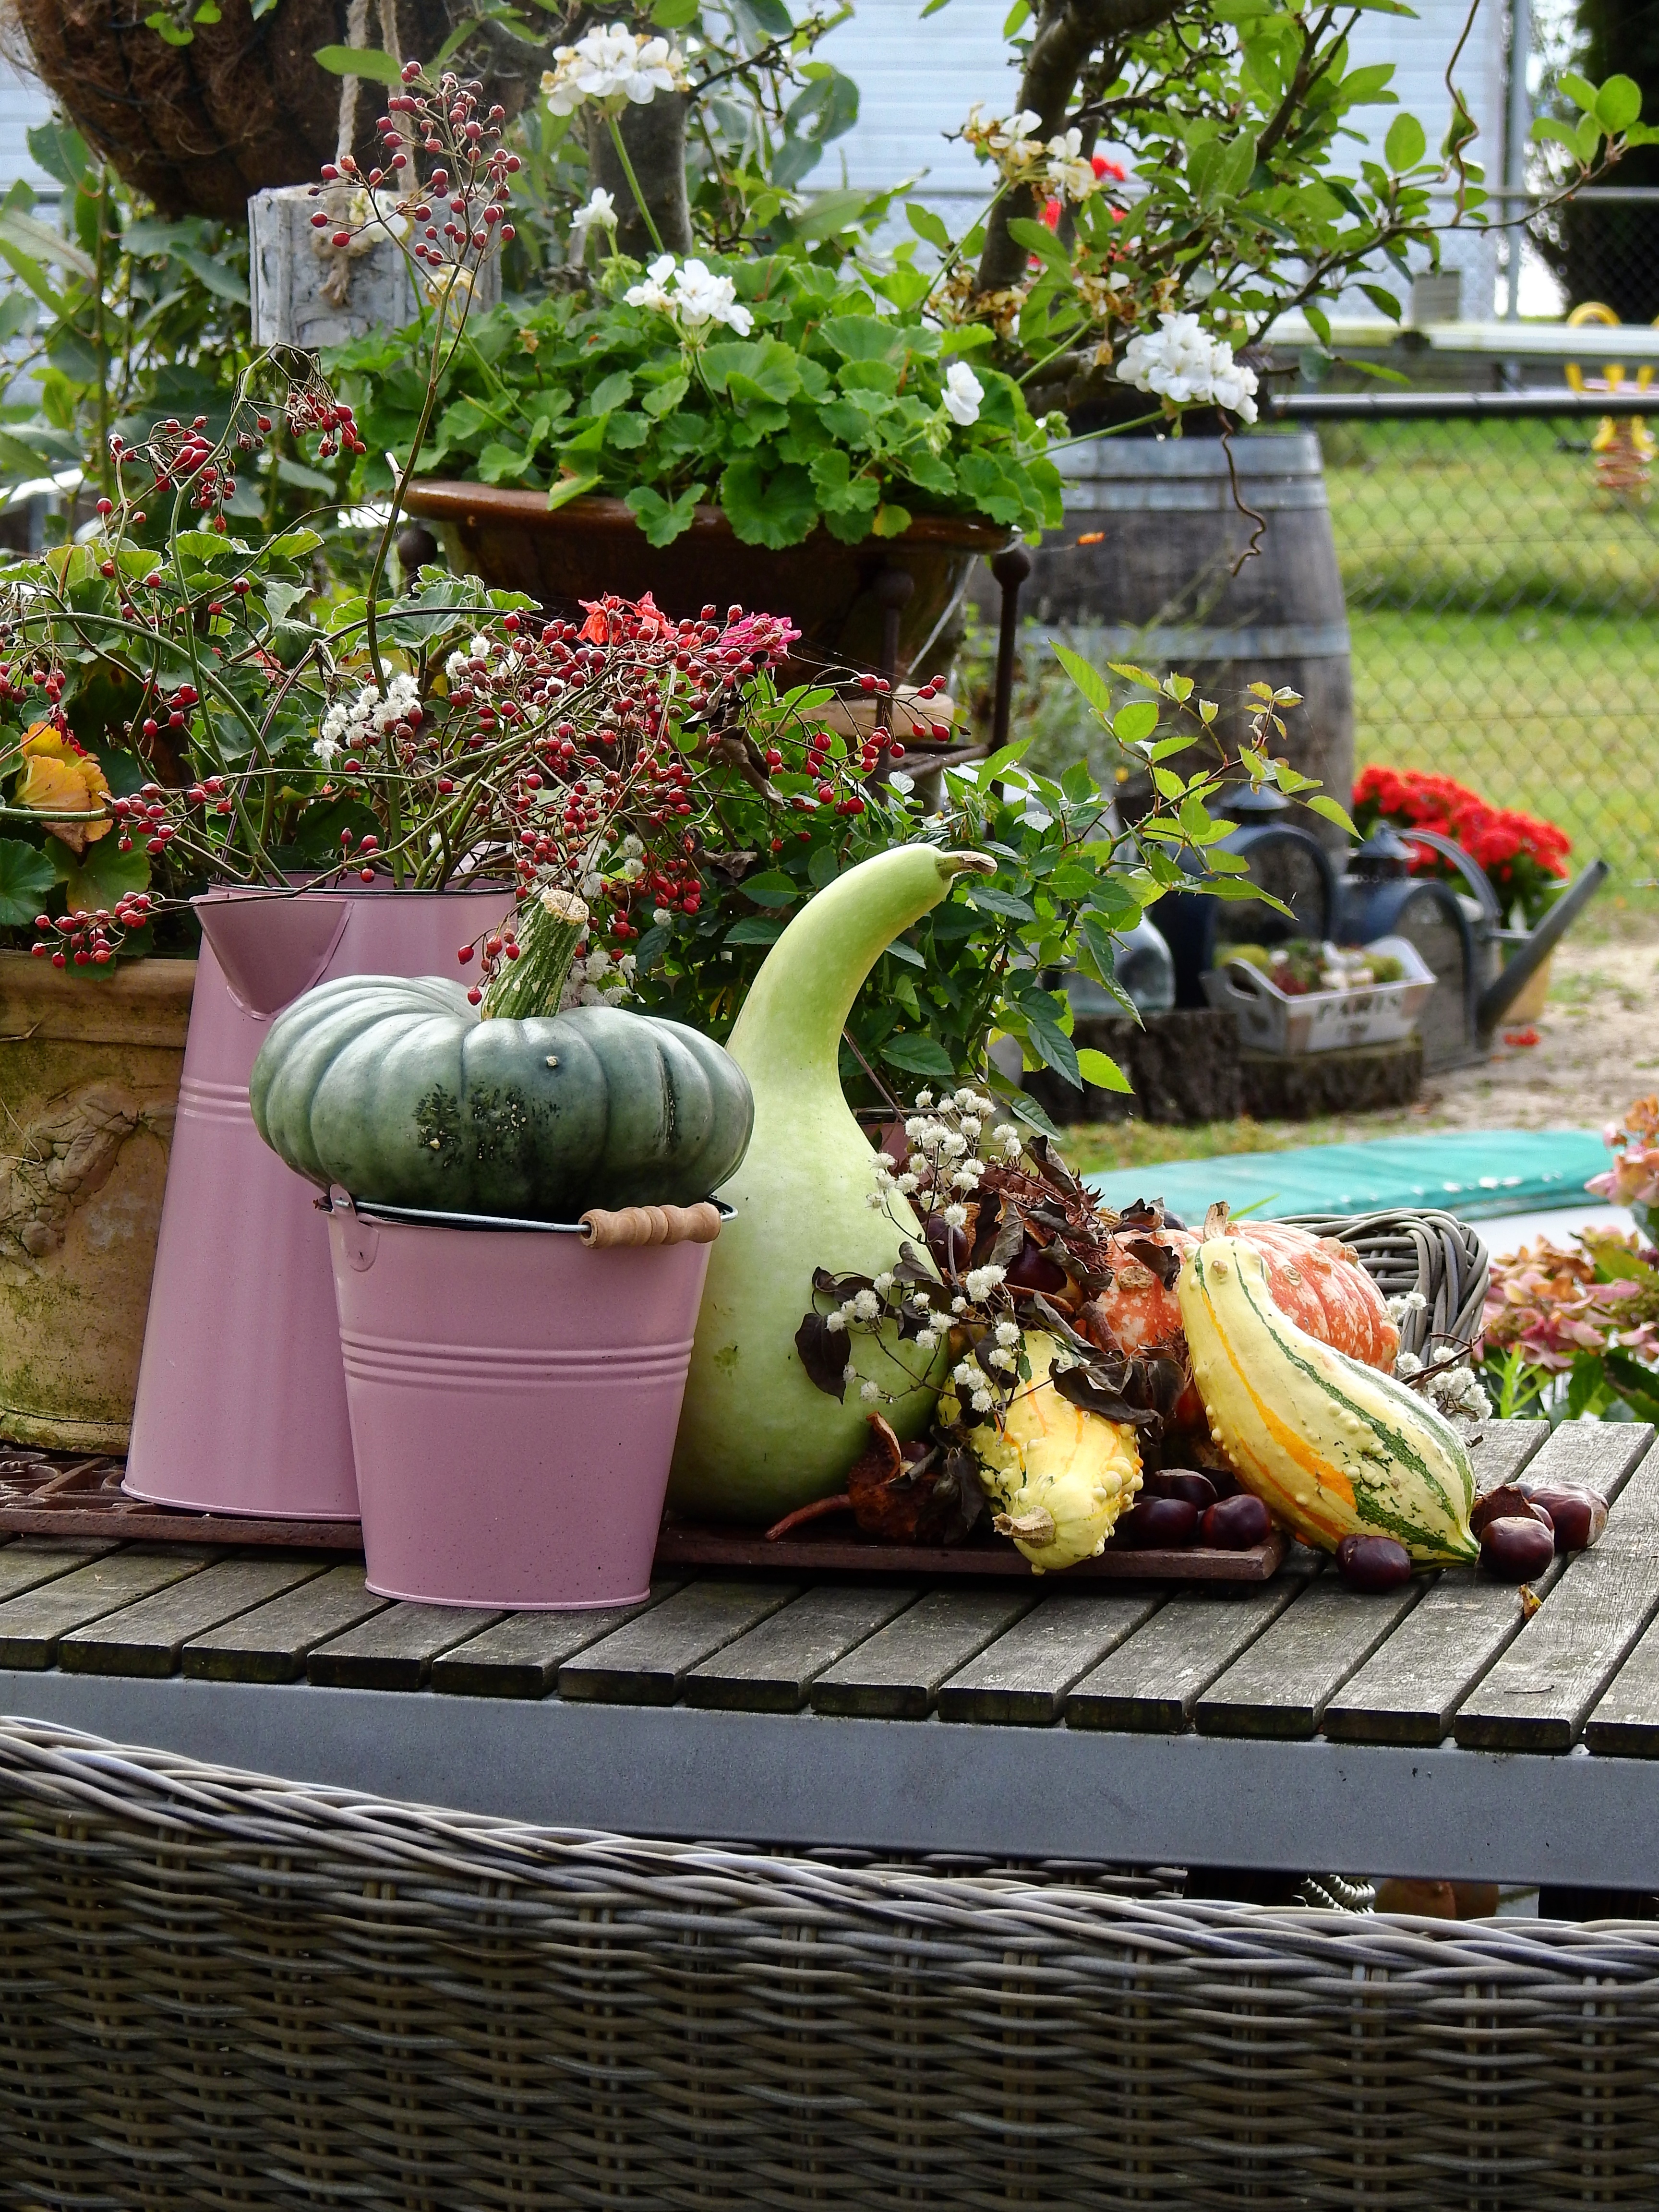
blossom, flower, bloom, teapot, pot, decoration, produce, pumpkin, backyard, garden, bucket, deco, decorative, yard, floristry, gies jug, outdoor structure